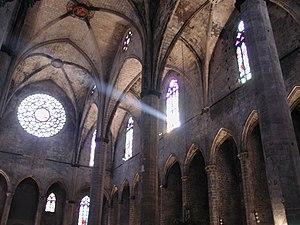
Le terme de pseudo-basilique, ou d’église pseudo-basilicale, peu usité en francophonie car n’appartenant pas au vocabulaire architectural français, désigne, dans les pays de langue allemande et aussi de langue néerlandaise, une église à plan basilical, mais dont la nef centrale ne dépasse en hauteur les nefs collatérales que dans une mesure relativement limitée ; une conséquence de cette disposition est qu’en règle générale la nef centrale ne bénéficie pas d’éclairage direct par voie de Fenêtre-hautefenêtres-hautes. Le terme pseudo-basilical s’applique donc à l’élévation d’une église, non à son plan au sol, lequel est basilical au sens classique.
Une église-halle est une église dont le vaisseau central et les collatéraux sont de hauteur égale, et communiquent entre elles sur toute cette hauteur. Elle se caractérise aussi par des colonnes très élancées qui supportent directement les voûtes juxtaposées, et dont on a pu dire que, loin de diviser l'espace, elles l'élargissent ; il en résulte une certaine minceur des profils, une rigidité contrastant avec la complication des nervures des voûtes. Quant au vaisseau central, en l'absence des fenêtres hautes, il est éclairé indirectement par la lumière provenant des vaisseaux latéraux. L'église-halle se rapproche de la conception d'une vaste salle hypostyle voûtée.
1387 : achèvement de l'Hôtel de Ville de Bruges, alors centre commercial des Pays-Bas.